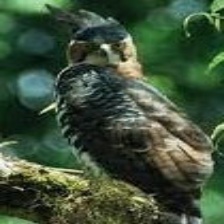
Species: ORNATE HAWK EAGLE
Scientific name: SPIZAETUS ORNATUS